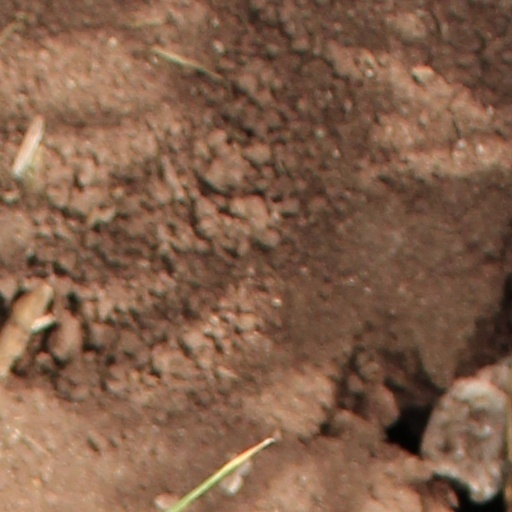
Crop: wheat